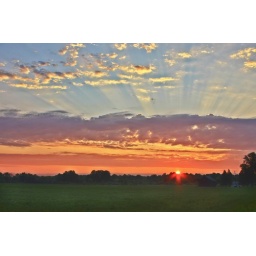
I didn't have my tripod, so I braced the camera against a telephone pole to take my brackets